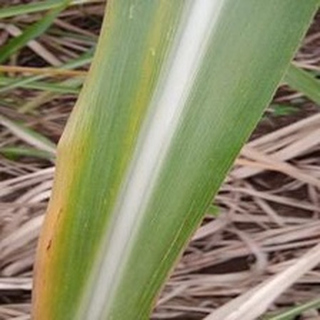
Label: sugarcane_yellow_leaf_disease